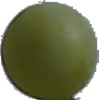
Label: Grape White 4